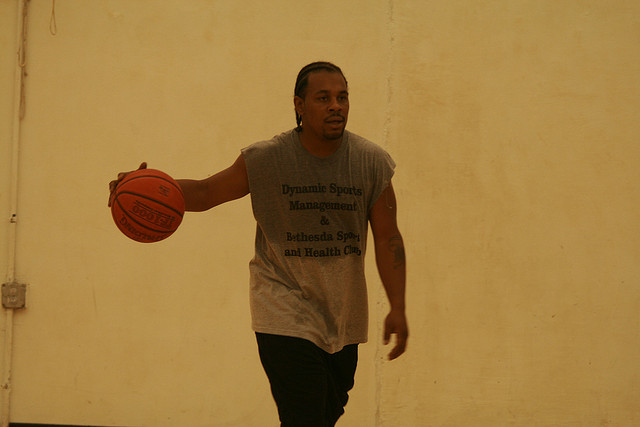
người đàn ông đang nhồi quả bóng rổ